Cody Allen

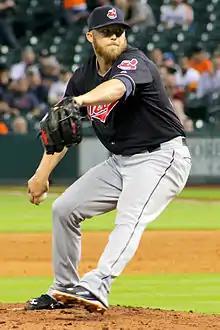
Allen with the Cleveland Indians in 2015

Cody Edward Allen (born November 20, 1988) is an American former professional baseball relief pitcher. He played in Major League Baseball (MLB) for the Cleveland Indians from 2012 to 2018 and the Los Angeles Angels in 2019.